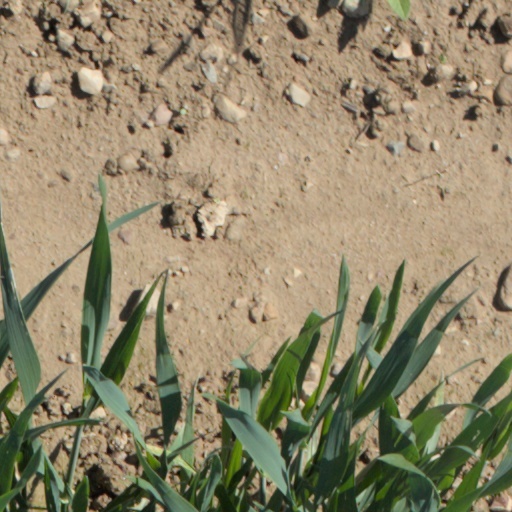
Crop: wheat